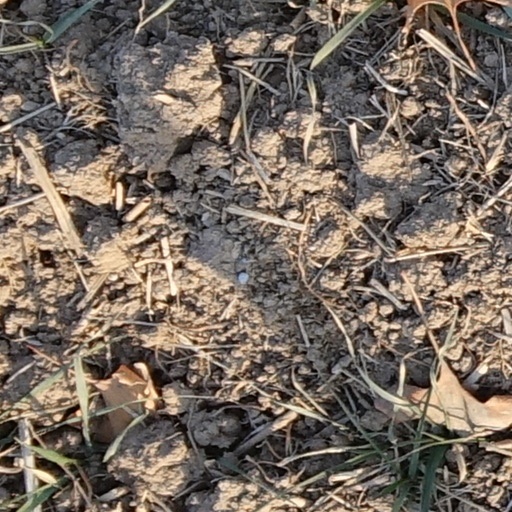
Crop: wheat